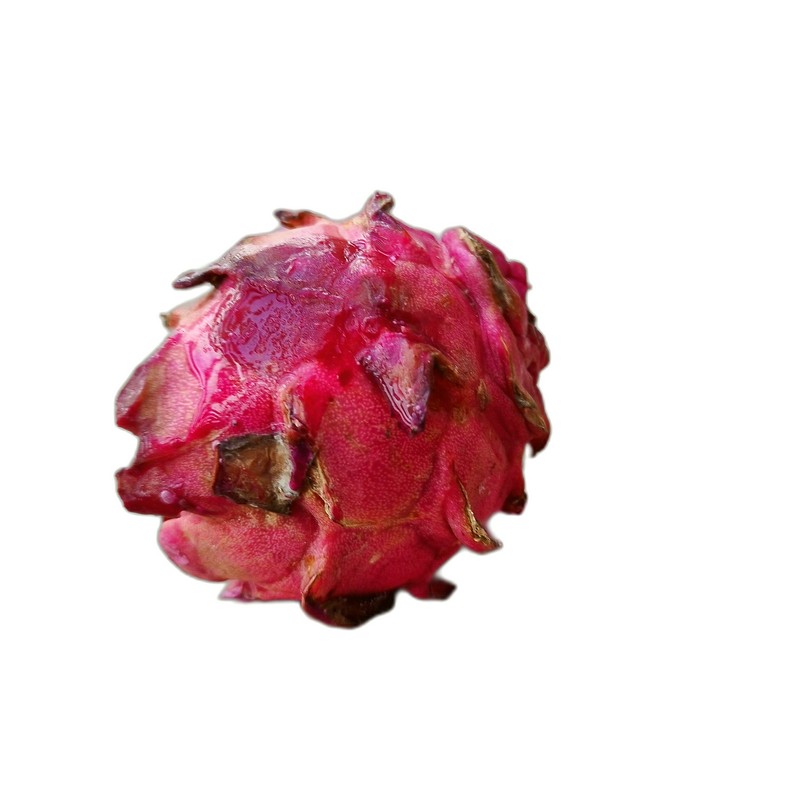
Label: Defect Dragon Fruit